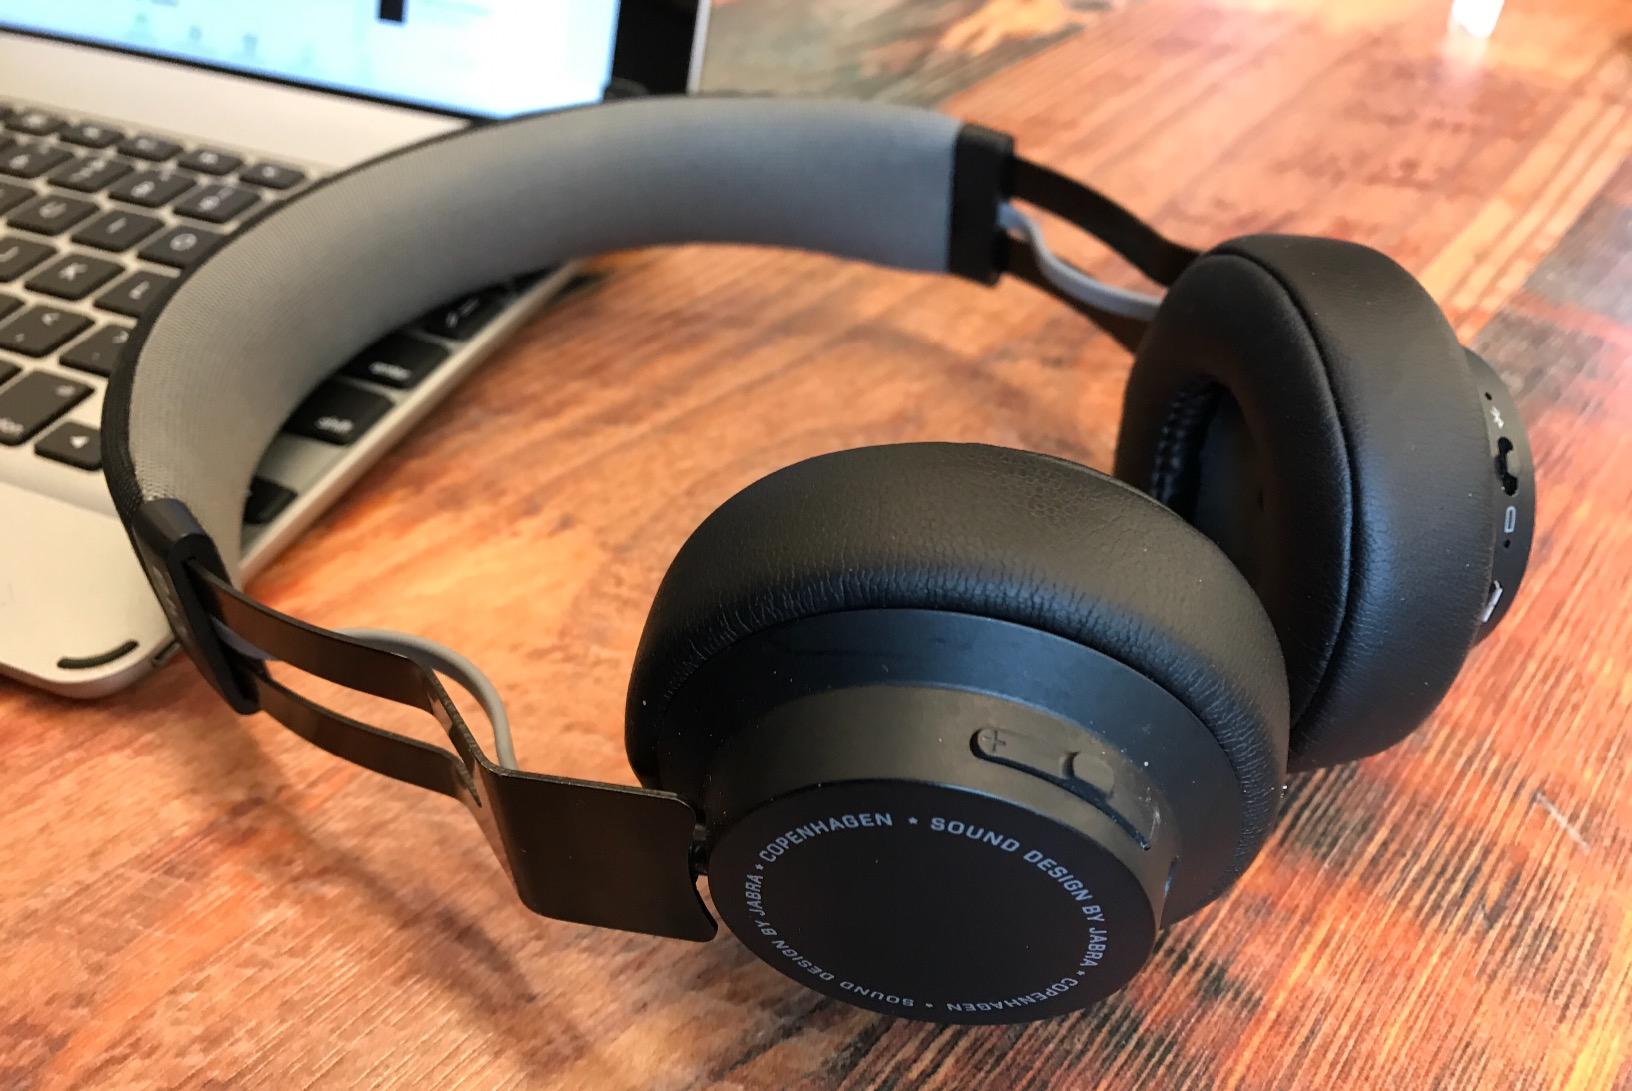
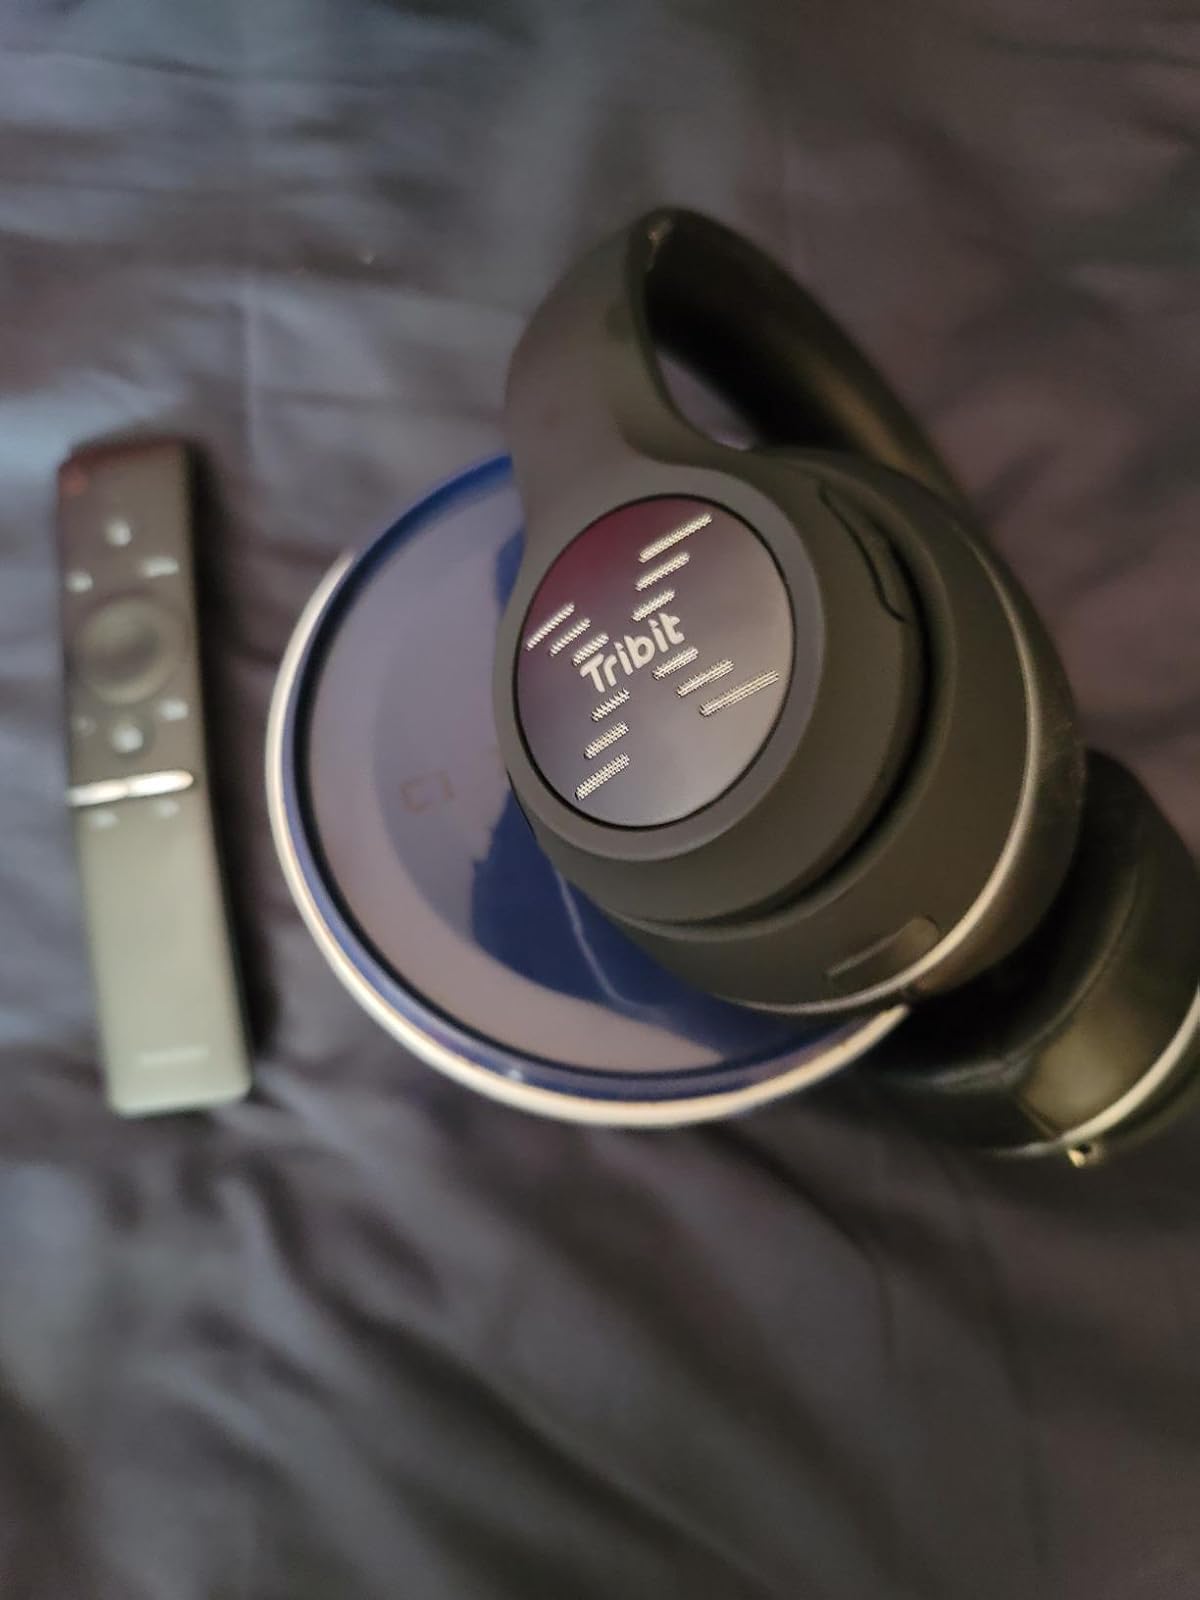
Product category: headphones
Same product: no